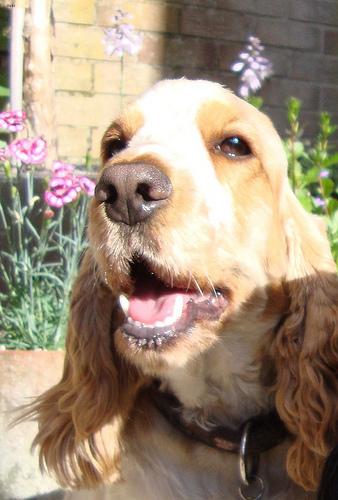
Breed: english cocker spaniel